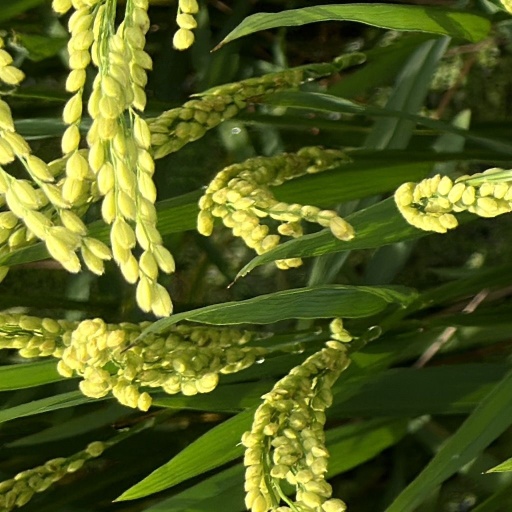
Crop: rice